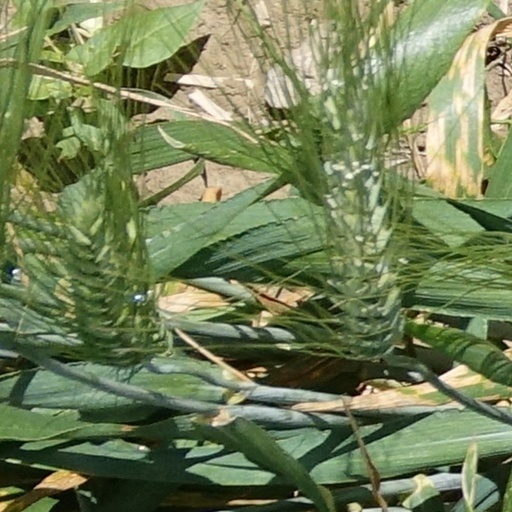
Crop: wheat